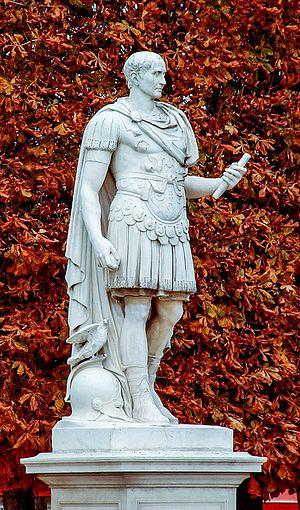
Jules César d'après l'antique, statue en marbre (1688-1694) par Ambrogio Parisi (1676
Jules César, aussi appelé simplement César, est un général, homme politique et écrivain romain, né à Rome le 12 ou le 13 juillet 100 av. J.-C. et mort le 15 mars 44 av. J.-C. dans la même ville.